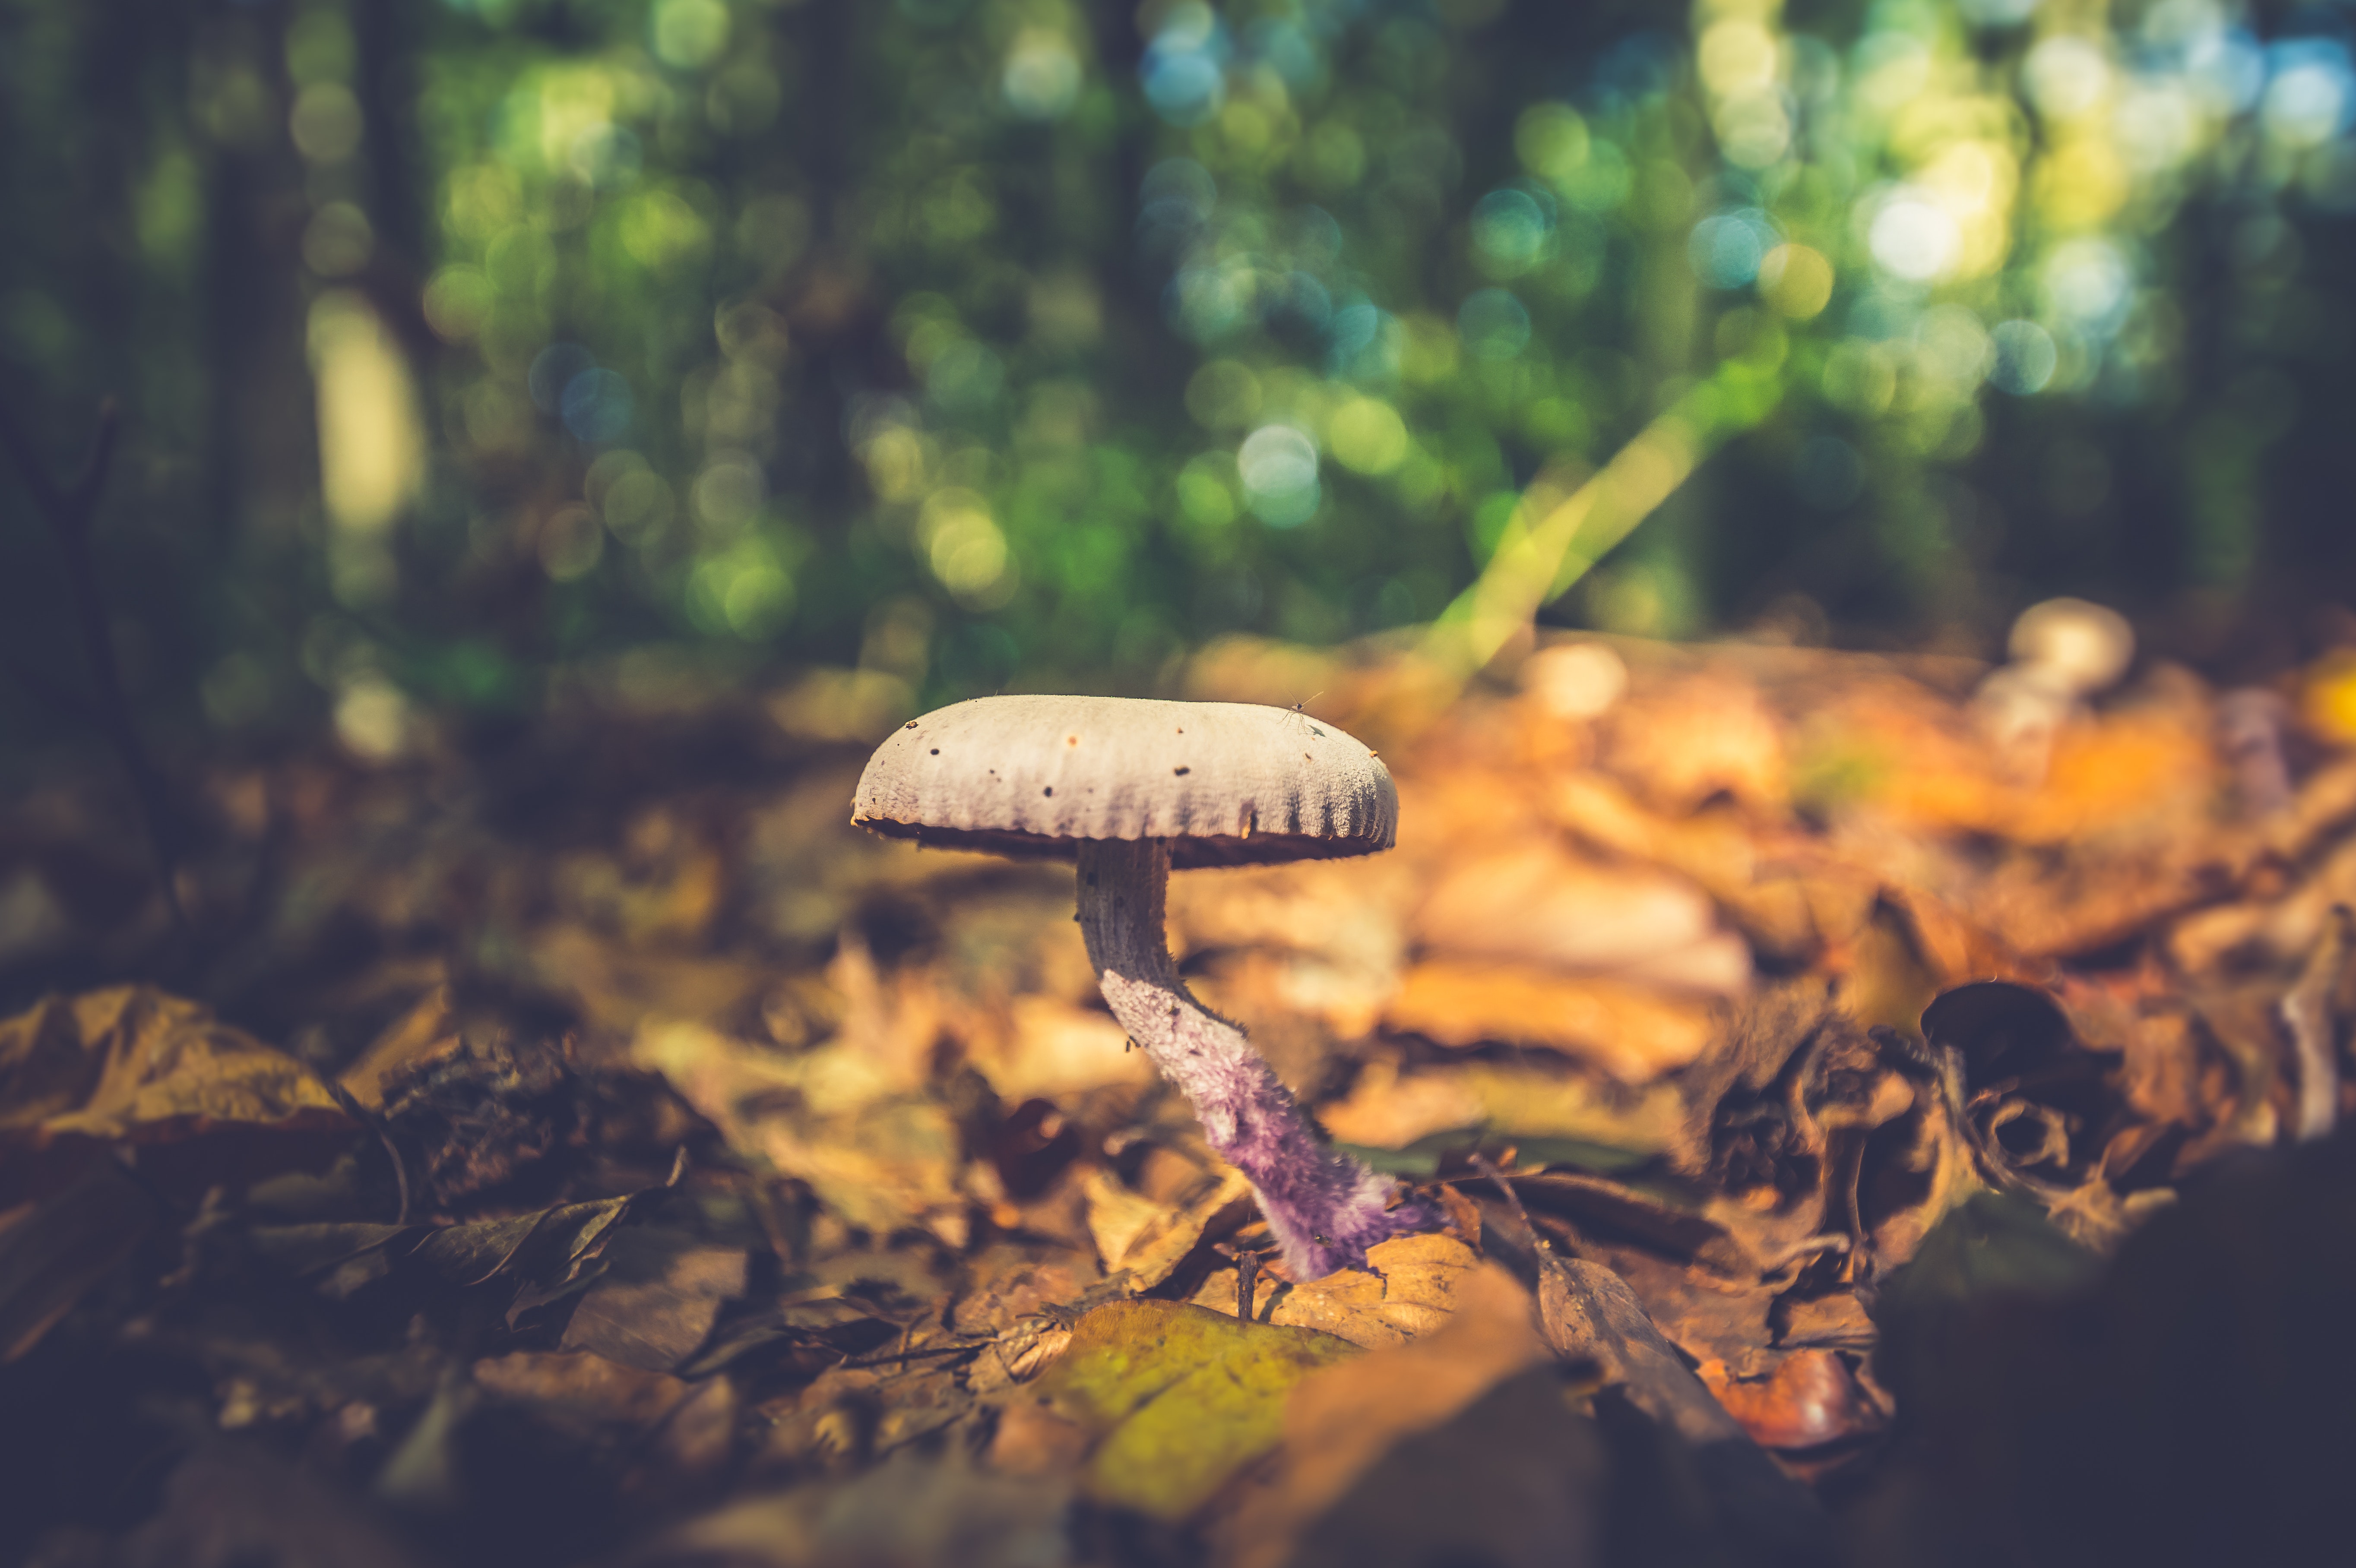
natural landscape, nature, agaricaceae, leaf, penny bun, mushroom, natural environment, agaricus, fungus, champignon mushroom, biome, edible mushroom, agaricomycetes, forest, autumn, bolete, tree, medicinal mushroom, wilderness, sky, agaric, woodland, botany, soil, organism, grass, sunlight, wood, branch, photography, plant, wildlife, plant stem, deciduous, still life photography, landscape, trunk, old growth forest, macro photography, cloud, russula integra, matsutake, fawn, oyster mushroom, twig